Dulichius inflatus

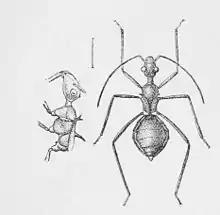

This bug is dull black and has fine hairs on the surface. The tegmina of the wing is short and does not extend beyond the base of the abdomen. The pronotum has spines arising at the base of the wings and another at the tip of the scutellum. The tarsi are paler and the last joint on the mid and hind legs is darker. The abdomen has a velvet-like surface appearance.